Julián López Escobar

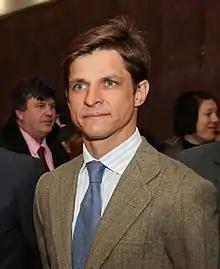
"El Juli" in 2015

Julián López Escobar (born October 3, 1982) commonly known as "El Juli", is a Spanish bullfighter.